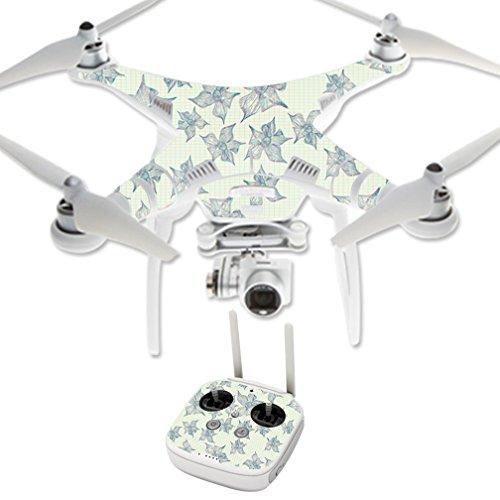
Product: MightySkins Skin Compatible with DJI Phantom 3 Professional Quadcopter Drone wrap Cover Sticker Skins 3D Flowers
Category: Toys & Games | Hobbies | Remote & App Controlled Vehicles & Parts | Remote & App Controlled Vehicles | Quadcopters & Multirotors
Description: Great Condition.
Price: $39.99
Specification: ProductDimensions:17x1x11inches|ItemWeight:0.16ounces|ShippingWeight:1pounds(Viewshippingratesandpolicies)|ASIN:B06XCNH8RS|Itemmodelnumber:DJPHAN3PRO-23dFlowers